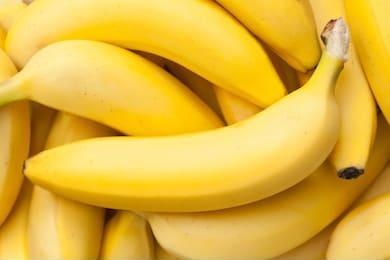
Label: banana